Hisatada Otaka

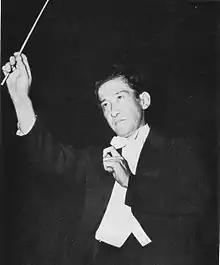
Otaka in 1942

Hisatada Otaka (Japanese: 尾高尚忠; 26 September 1911 – 16 February 1951) was a Japanese composer and conductor. He was the conductor of the NHK Symphony Orchestra from 1942 to 1951.